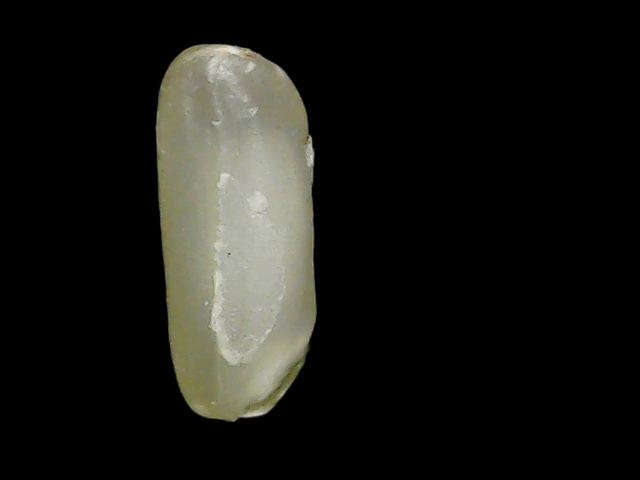
Rice variety: Binadhan24